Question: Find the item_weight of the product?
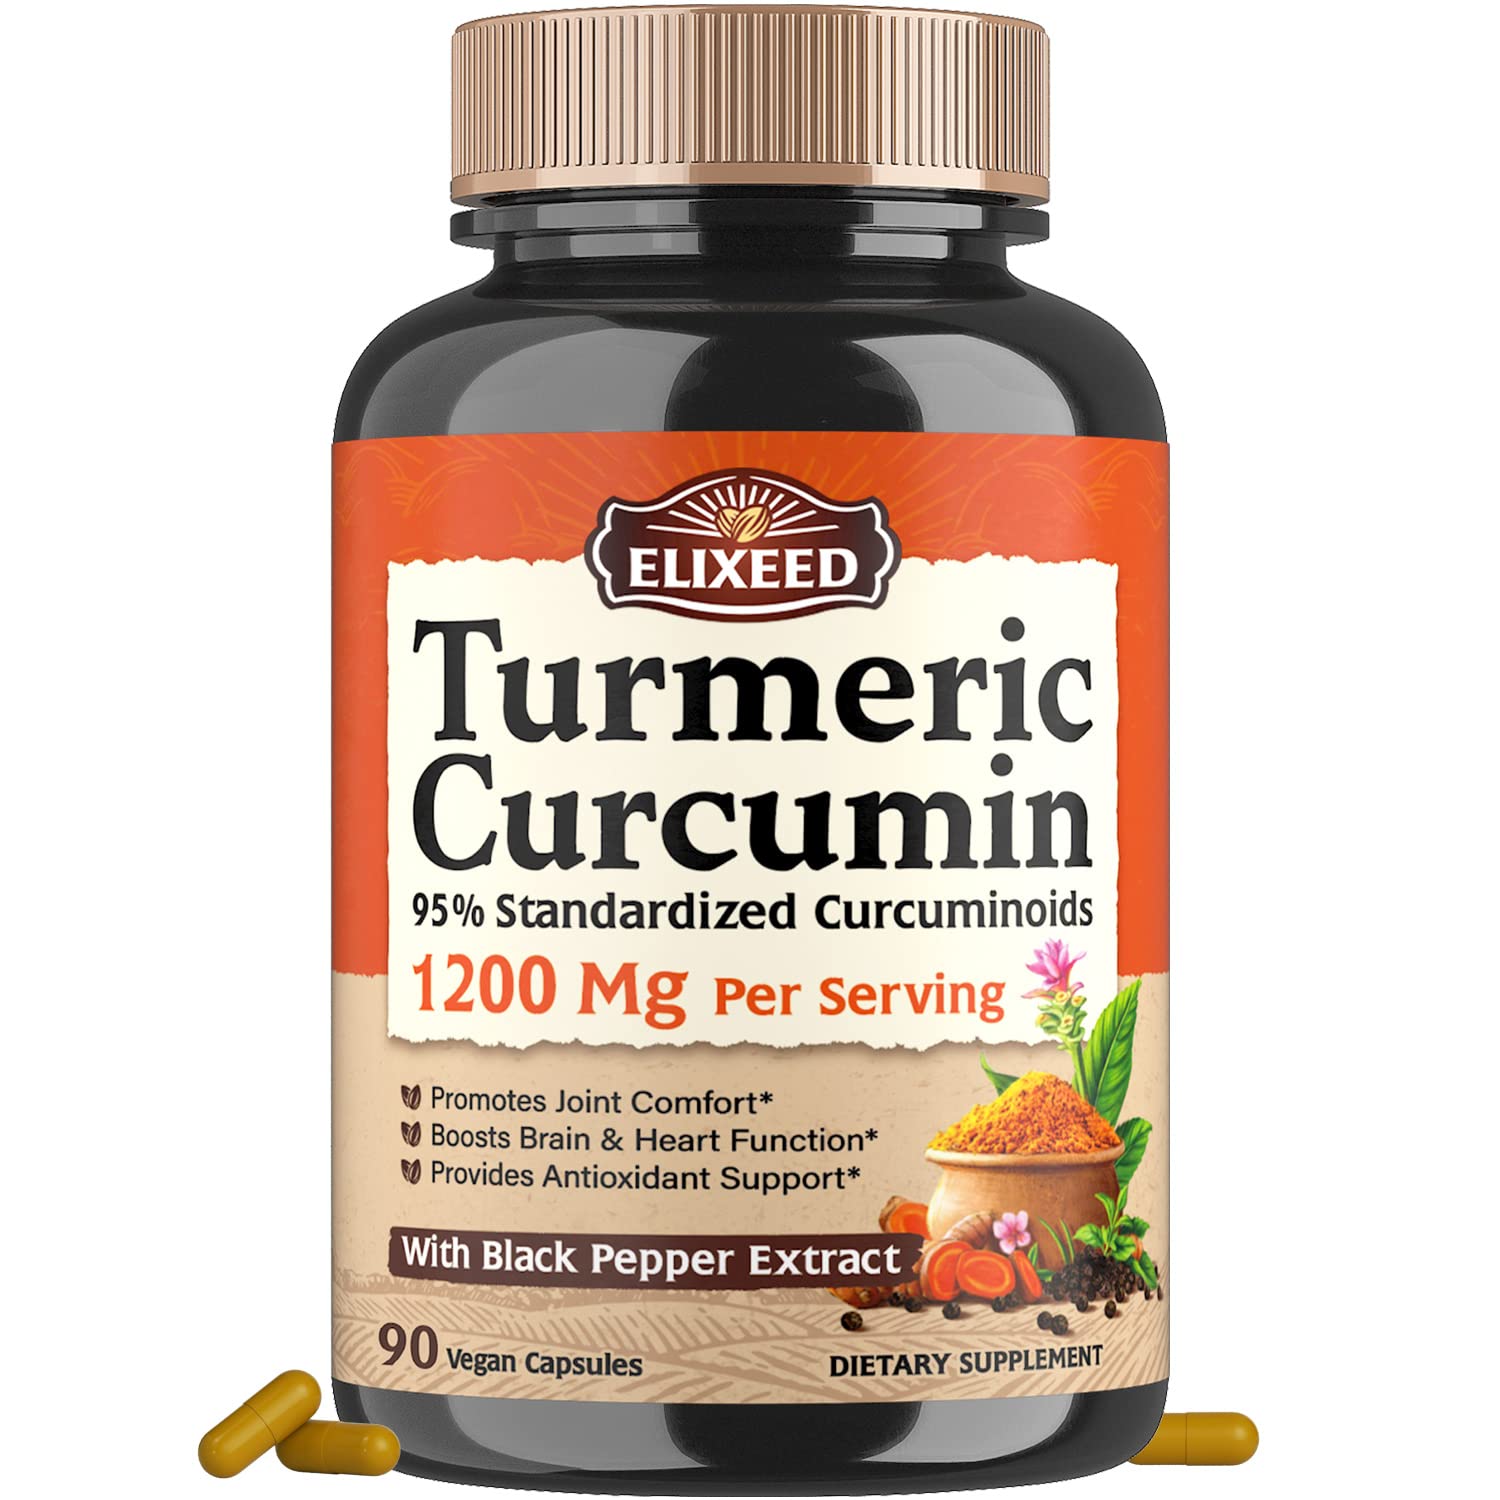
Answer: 1200.0 milligram